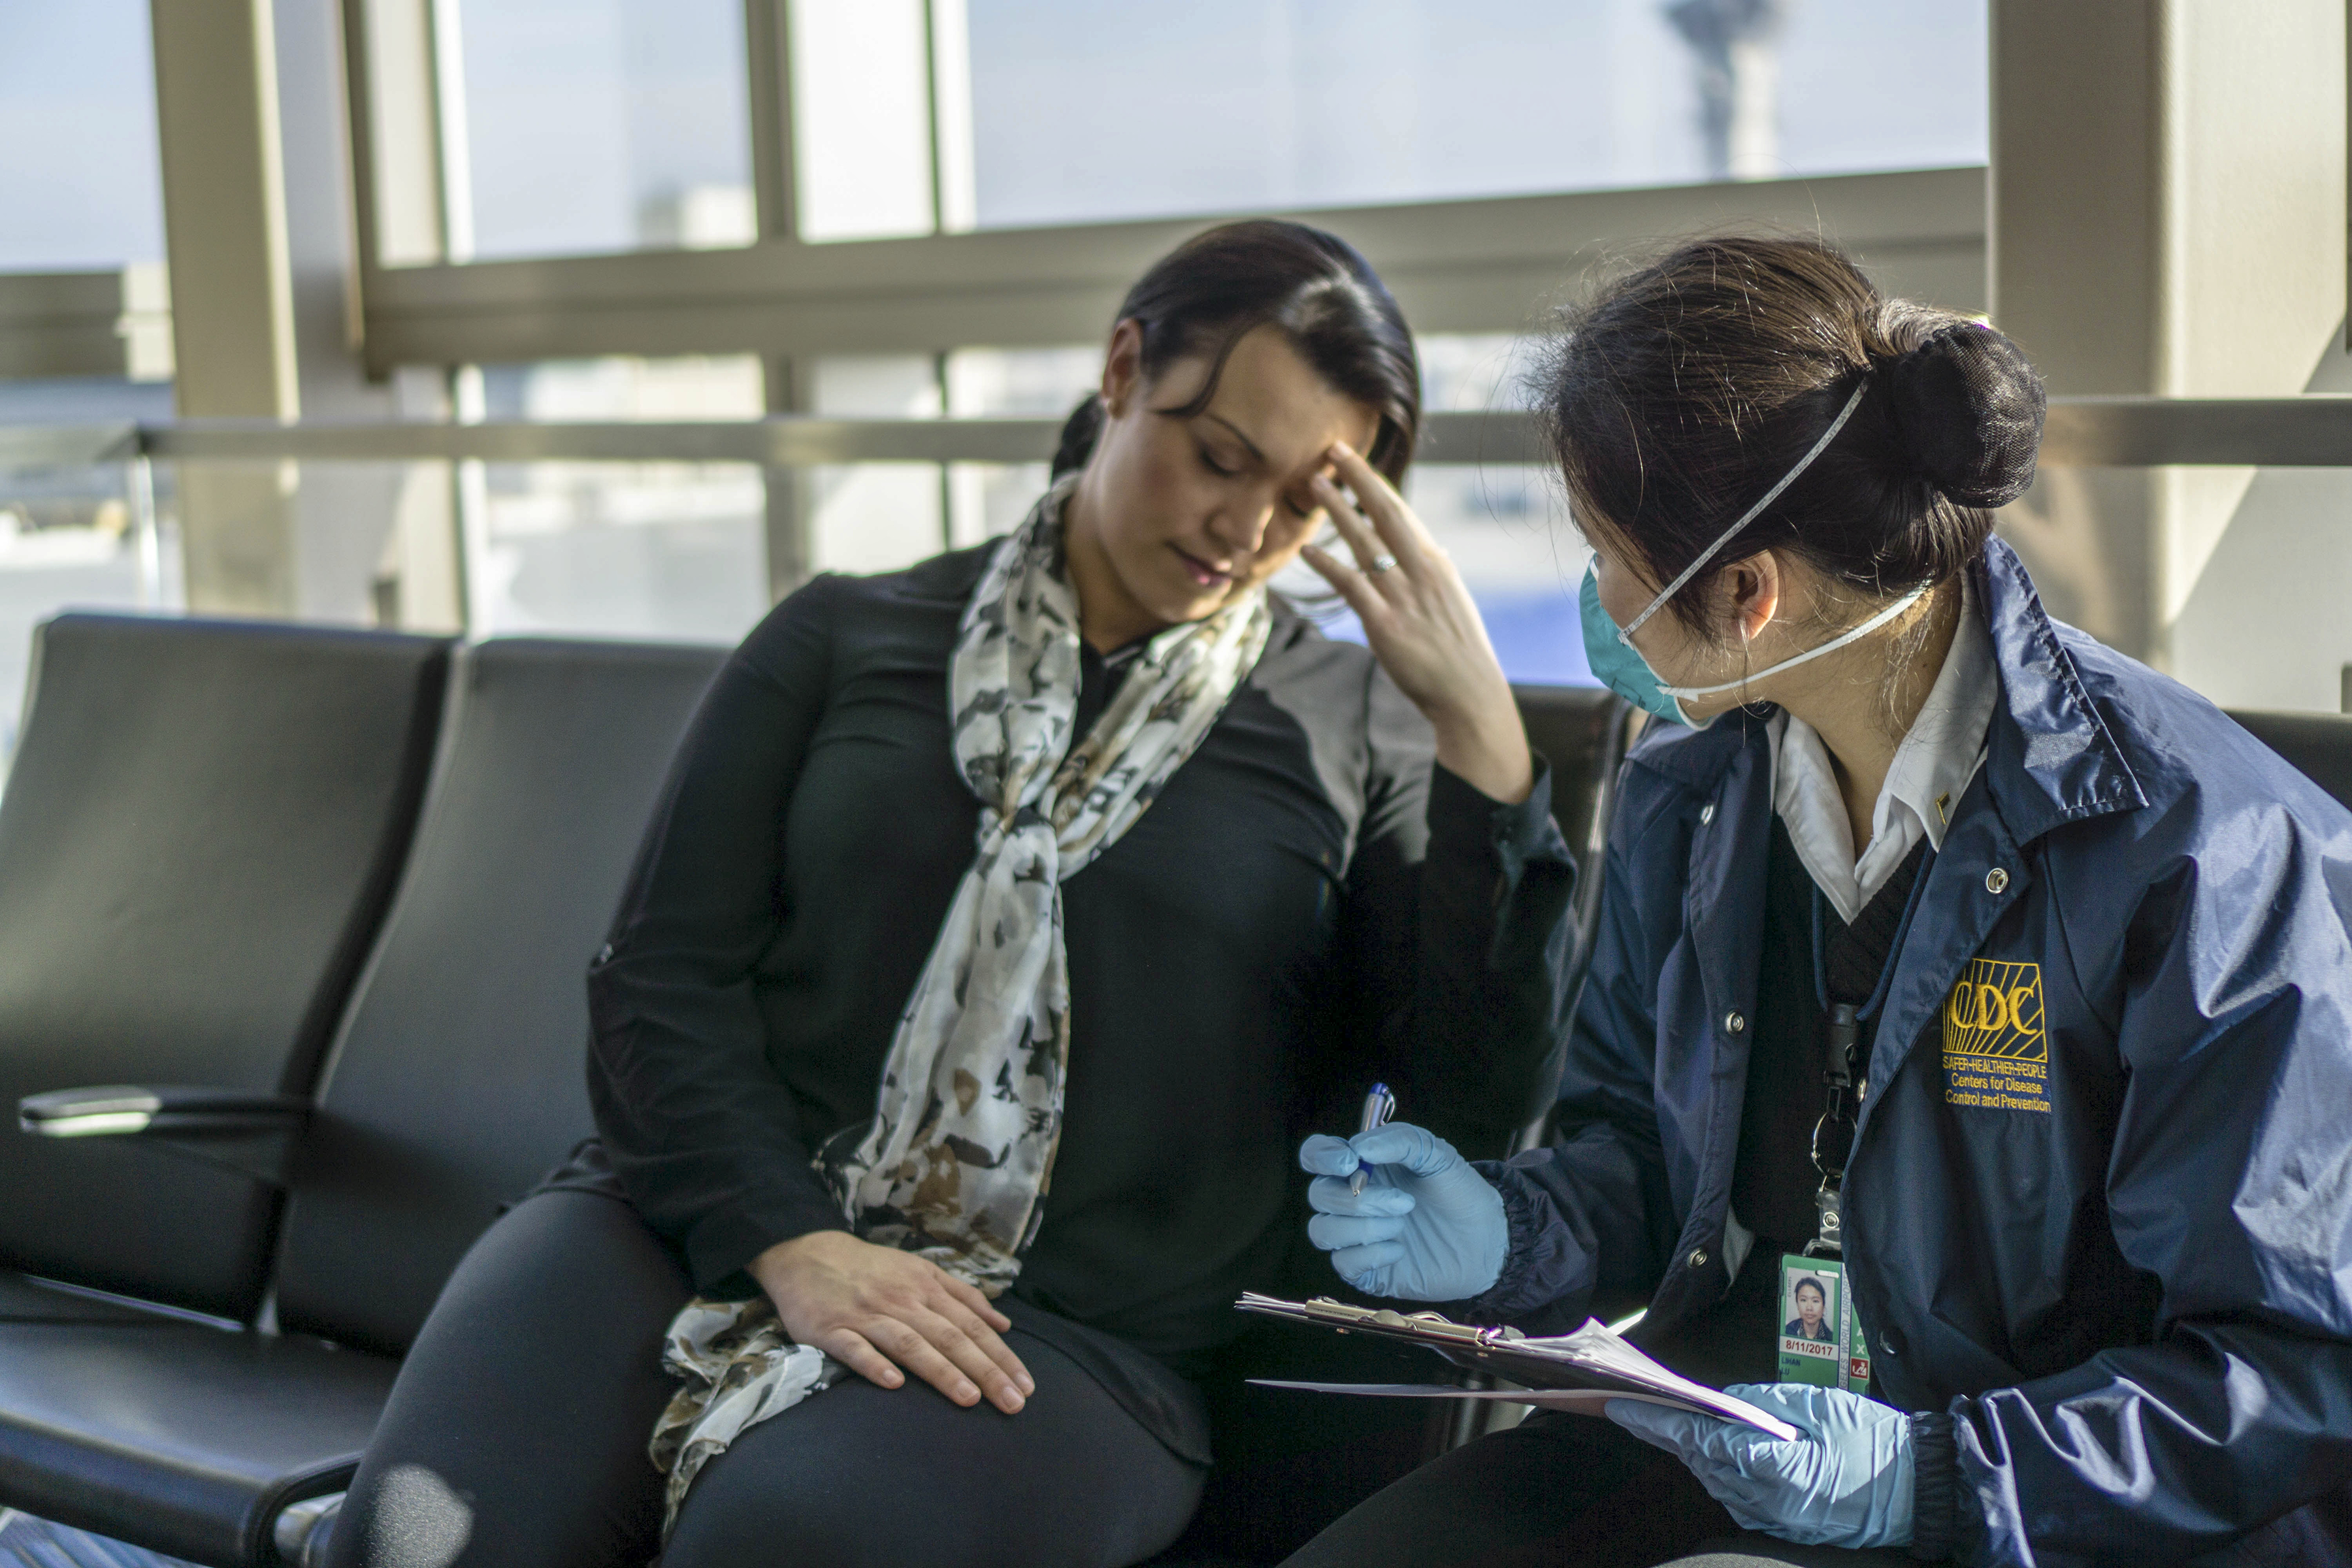
covid 19, coronavirus, covid, cell, pandemic, corona virus, uniform, eyewear, white collar worker, black hair, sitting